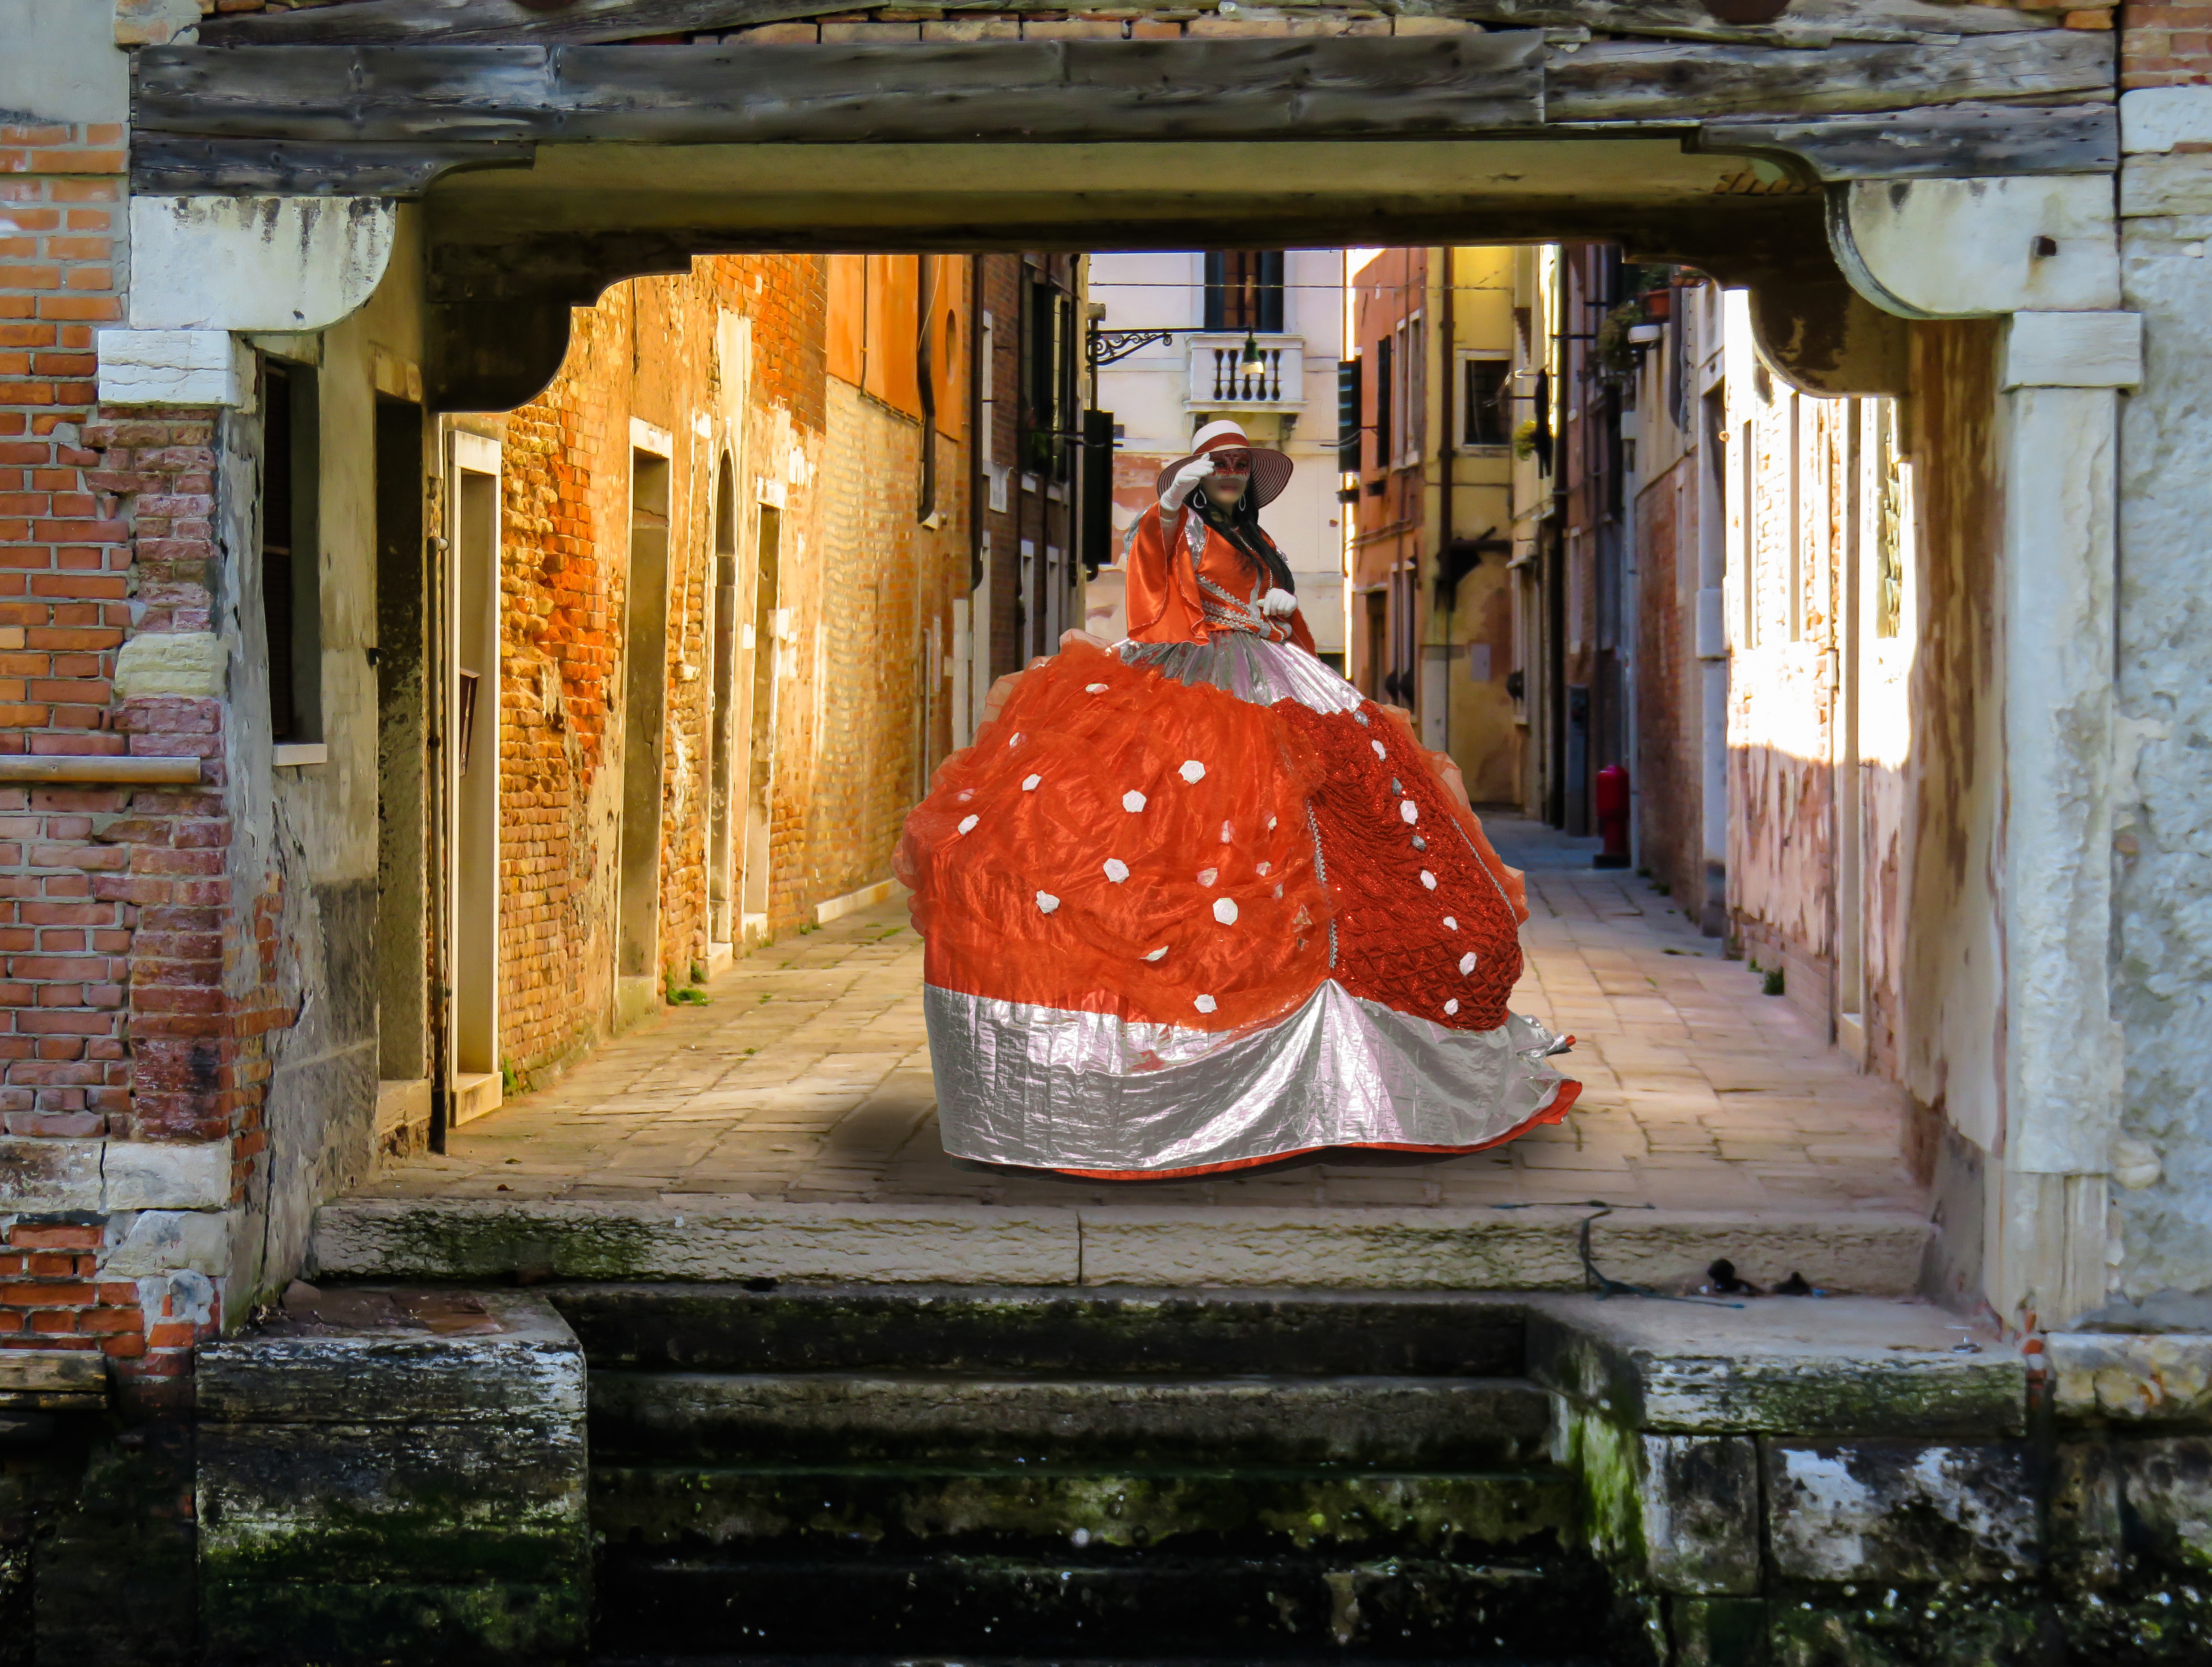
water, wood, woman, wave, old, wall, red, carnival, color, hat, nostalgia, decay, ruin, moped, mask, dress, temple, stairs, archway, nostalgic, roller, costume, lure, access, input, middle ages, stainless, women's power, ancient history